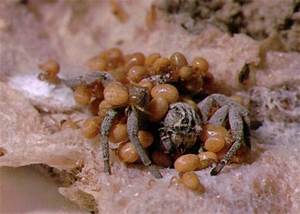
Label: ragno